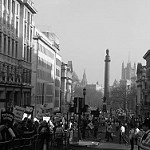
Label: B & W